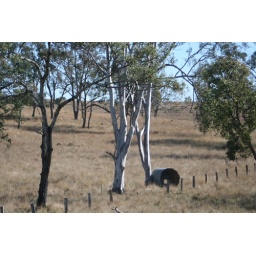
water tank near a tree